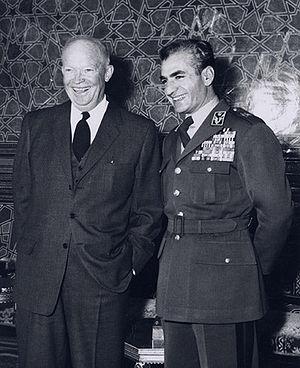
Mohammad Reza Chah Pahlavi ou Muhammad Rizā Shāh Pahlevi dit Aryamehr, né le 26 octobre 1919 à Téhéran et mort le 27 juillet 1980 au Caire, était le second et dernier monarque de la dynastie Pahlavi de la monarchie iranienne. Dernier chah d'Iran, il régne du 16 septembre 1941 au 11 février 1979. Contraint à l'exil le 16 janvier 1979, Mohammad Reza Pahlavi est remplacé par un conseil royal et renversé par la Révolution iranienne, mais n'abdique jamais officiellement. Il succéde à son père, Reza Chah, lorsque ce dernier, jugé trop proche de l'Allemagne nazie, est contraint d'abdiquer en septembre 1941 lors de l'invasion anglo-soviétique de l'Iran. Au lendemain de la Seconde Guerre mondiale, le jeune chah est confronté aux tentatives sécessionnistes dans les provinces du nord-est lors de la crise irano-soviétique et aux rébellions tribales dans le sud du pays. Mohammad Reza Pahlavi se rapproche par la suite des États-Unis et entretient des liens très étroits avec la Maison-Blanche, en particulier avec les présidents Dwight Eisenhower et Richard Nixon.